Milton Keynes

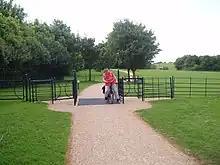
A section of linear park, showing cyclists crossing a cattle grid on National Cycle Route 51

The original design guidance declared that commercial building heights in the centre should not exceed six storeys, with a limit of three storeys for houses (elsewhere), paraphrased locally as "no building taller than the tallest tree". In contrast, the Milton Keynes Partnership, in its expansion plans for Milton Keynes, believed that Central Milton Keynes (and elsewhere) needed "landmark buildings" and subsequently lifted the height restriction for the area. As a result, high rise buildings have been built in the central business district. As of 2014, local plans have protected the existing boulevard framework and set higher standards for architectural excellence.